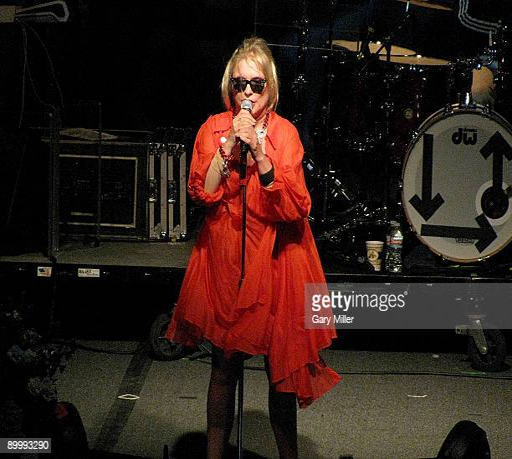
music video performer performs with food